Pogoria (lakes)

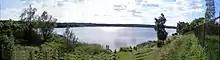
The Pogoria I water reservoir

Pogoria is the name of four artificial lakes in Dąbrowa Górnicza, Silesian Voivodeship, Poland. The individual lakes are referred to as "Pogoria I", "Pogoria II", "Pogoria III", and "Pogoria IV". The lake Pogoria IV is also (officially) named "Reservoir Kuźnica Warężyńska". The surface areas of the lakes are 0.75, 0.25, 2.05, and 5.60 km, respectively. The lakes, particularly Pogoria I, are locally well known for their recreational utilization. Parts of Pogoria have a status of the "nature and landscape complex" within the legal framework of the protected areas of Poland.